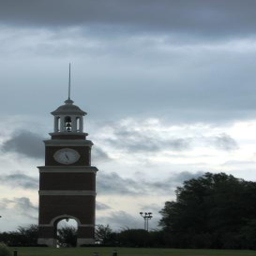
a tall clock tower with a sky background
A large tall tower with a clock on top.
A clock tower in front of a cloudy sky
A monument with a clock in a park.
A clock tower in an open grass area with a bell.